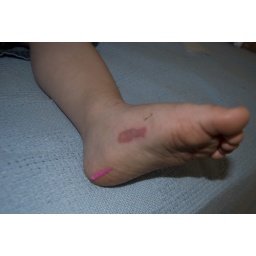
Ryan's blisters from a half an hour in Circo beach shoes -- day 3.